Anatoly Rogozhin

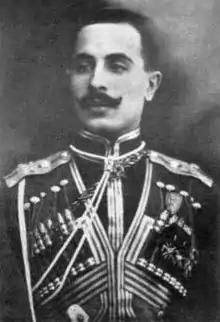
Rogozhin in 1916

Anatoly Ivanovich Rogozhin (– 6 April 1972) was a Russian officer who served in the Imperial Russian Army, the White Army, and was the last commander of the Russian Corps in Serbia during World War II.